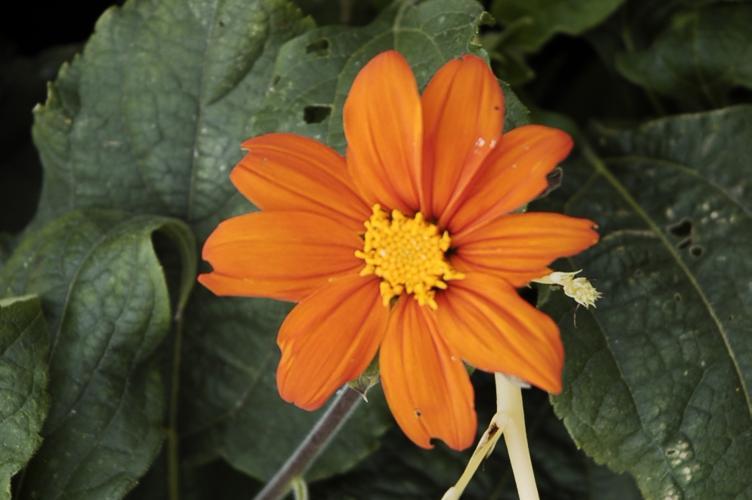
Label: orange dahlia